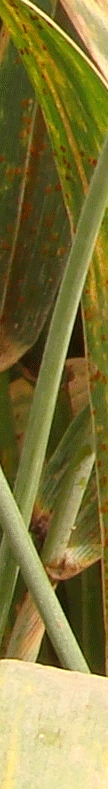
Label: Wheat___Brown_Rust